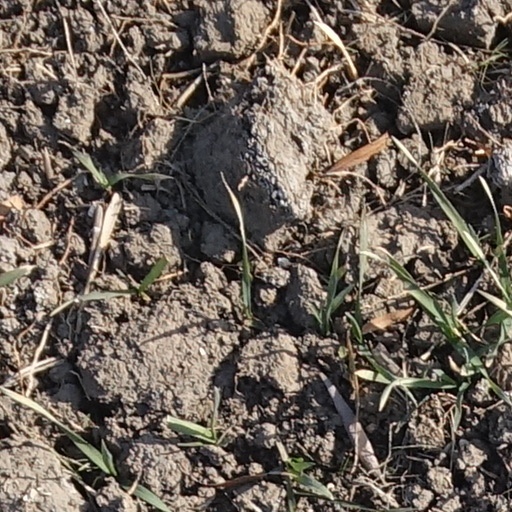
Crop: wheat